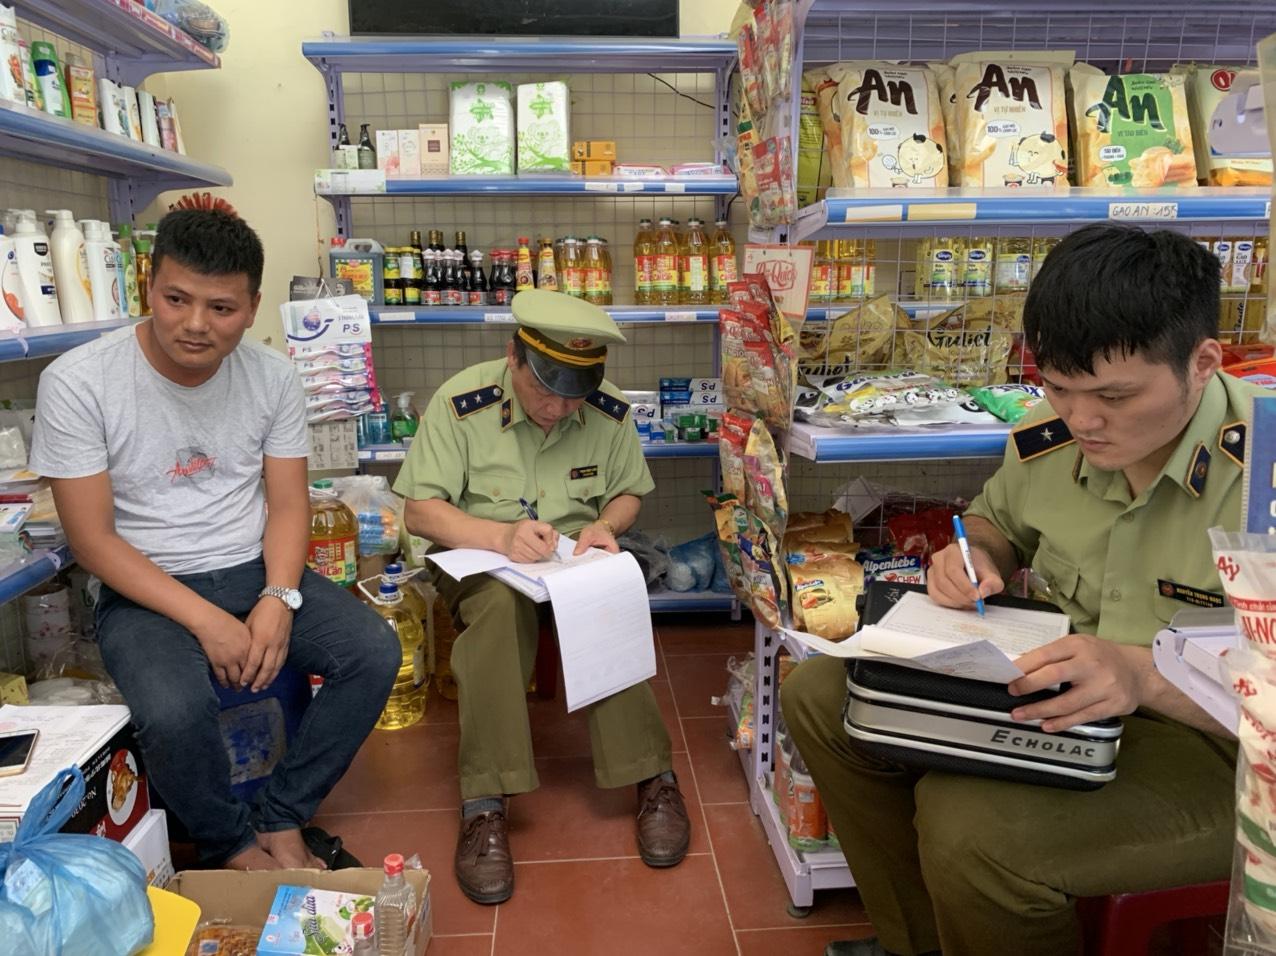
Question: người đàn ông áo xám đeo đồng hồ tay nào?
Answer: người đàn ông áo xám đeo đồng hồ tay trái